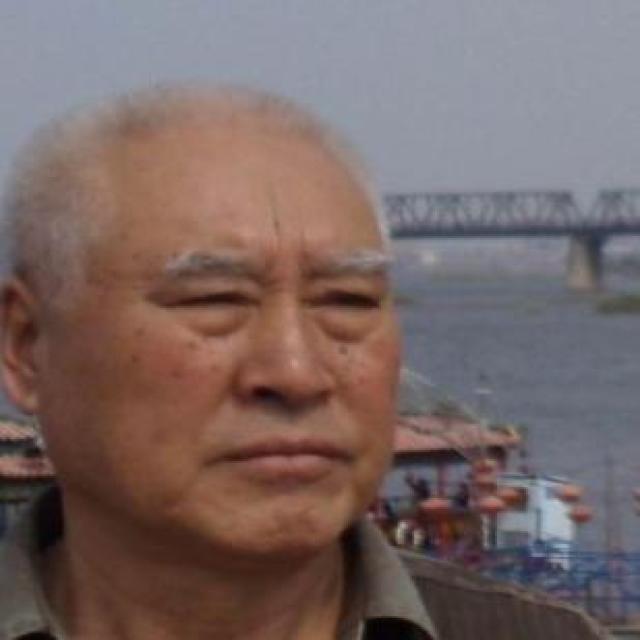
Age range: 65+